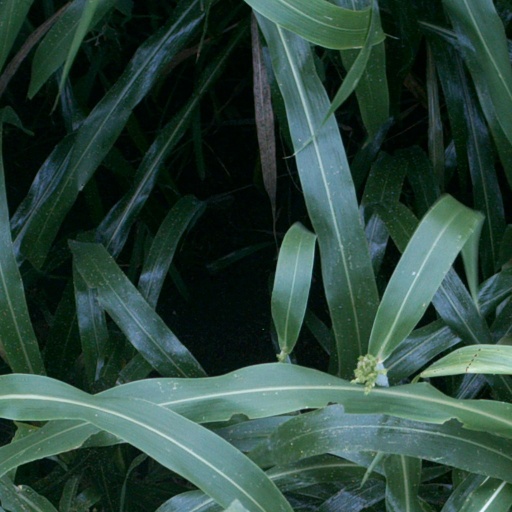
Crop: sorghum